The Greatest Show on Turf

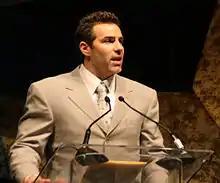
Kurt Warner.

Quarterback Kurt Warner was cut in training camp by the Green Bay Packers in 1994, then three seasons later had a workout with the Chicago Bears fall through due to a scorpion sting he got on his honeymoon. After being cut by the Packers, Warner stocked shelves at a Hy-Vee supermarket in Cedar Falls, Iowa. He was a starter with the Iowa Barnstormers of the Arena Football League and then continued to the Amsterdam Admirals of NFL Europe before ultimately signing with the Rams as a backup to Tony Banks.